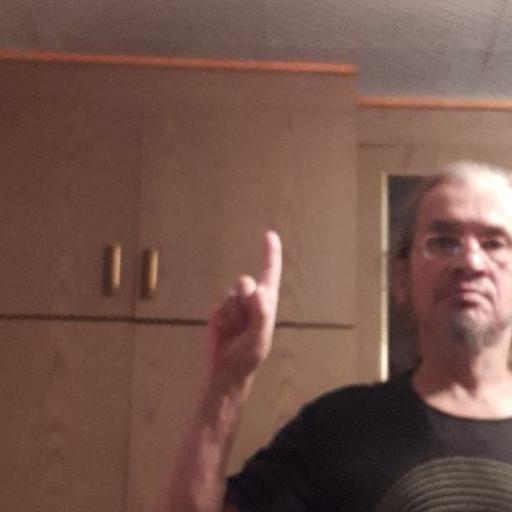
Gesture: one